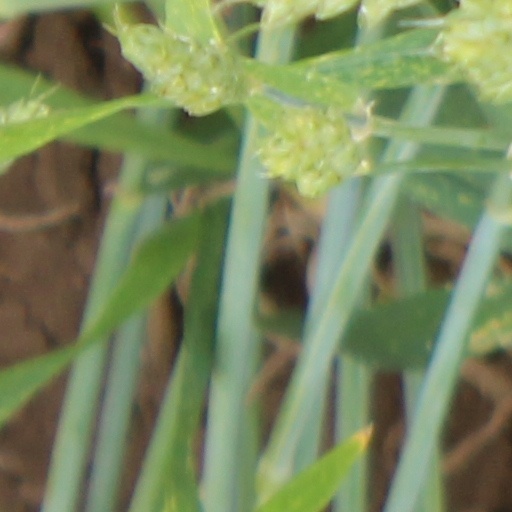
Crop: wheat